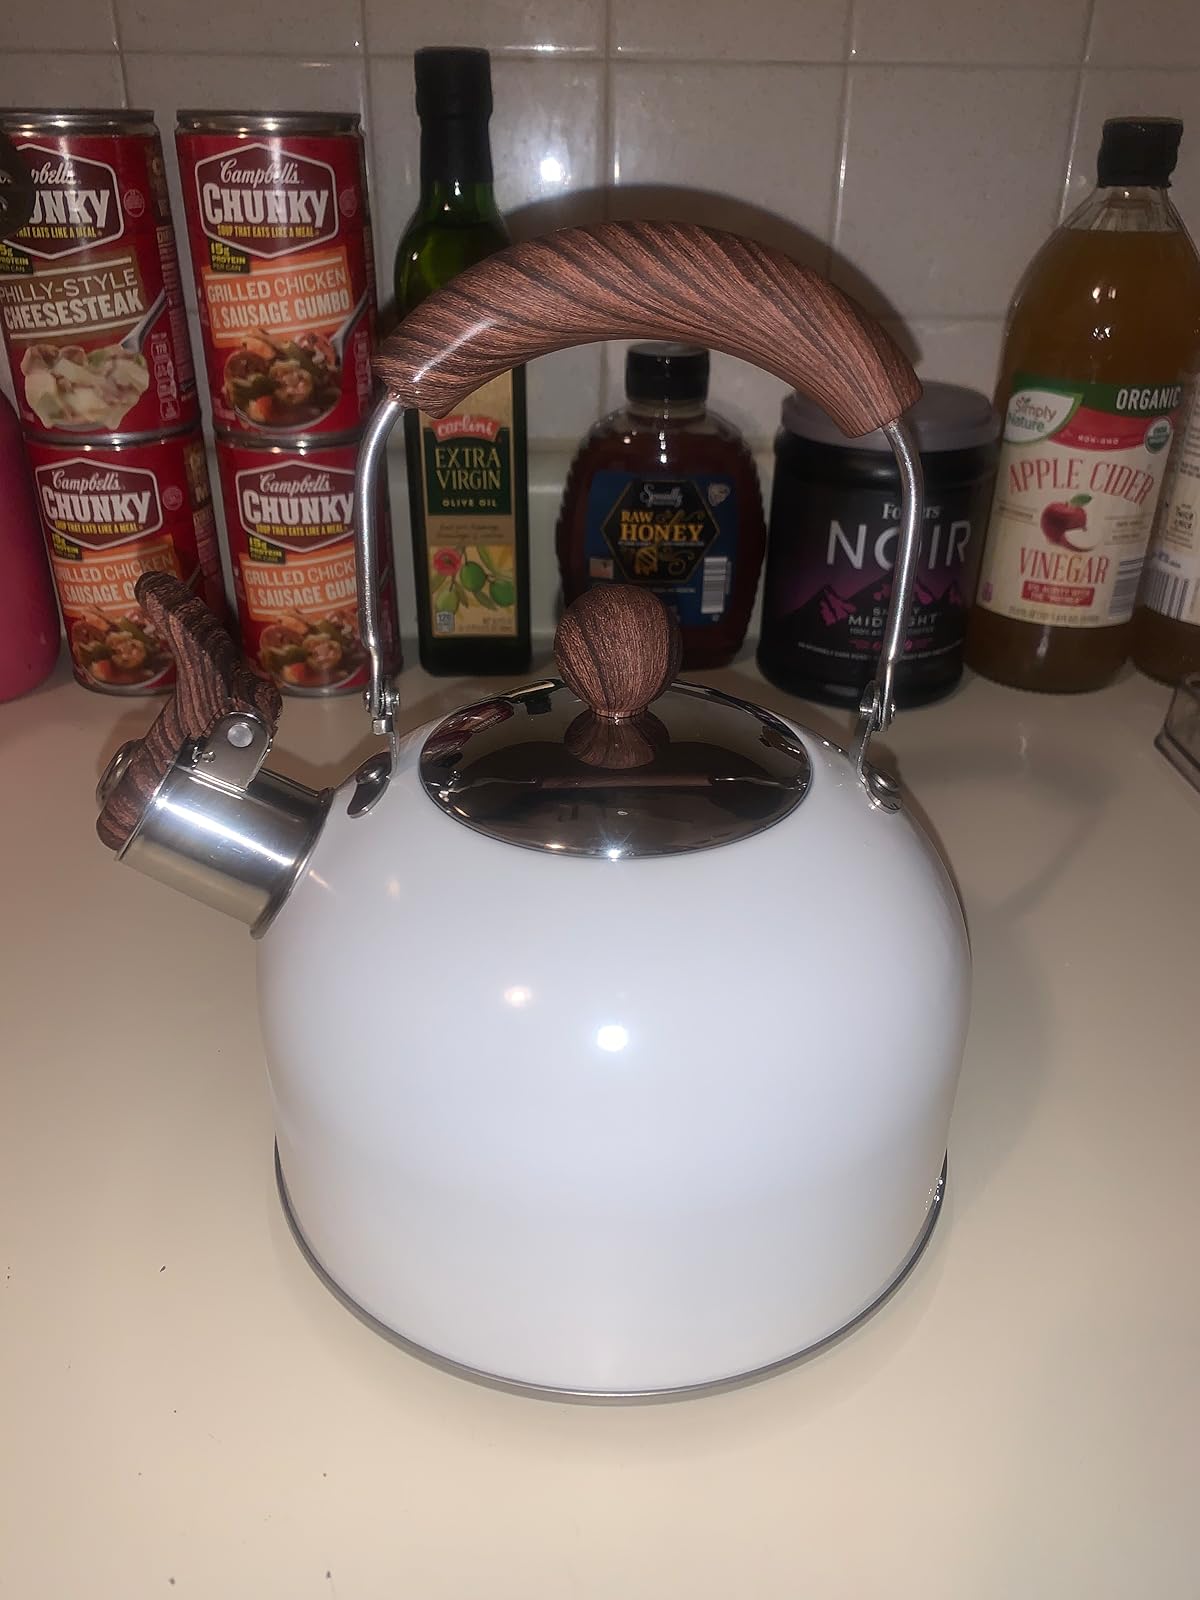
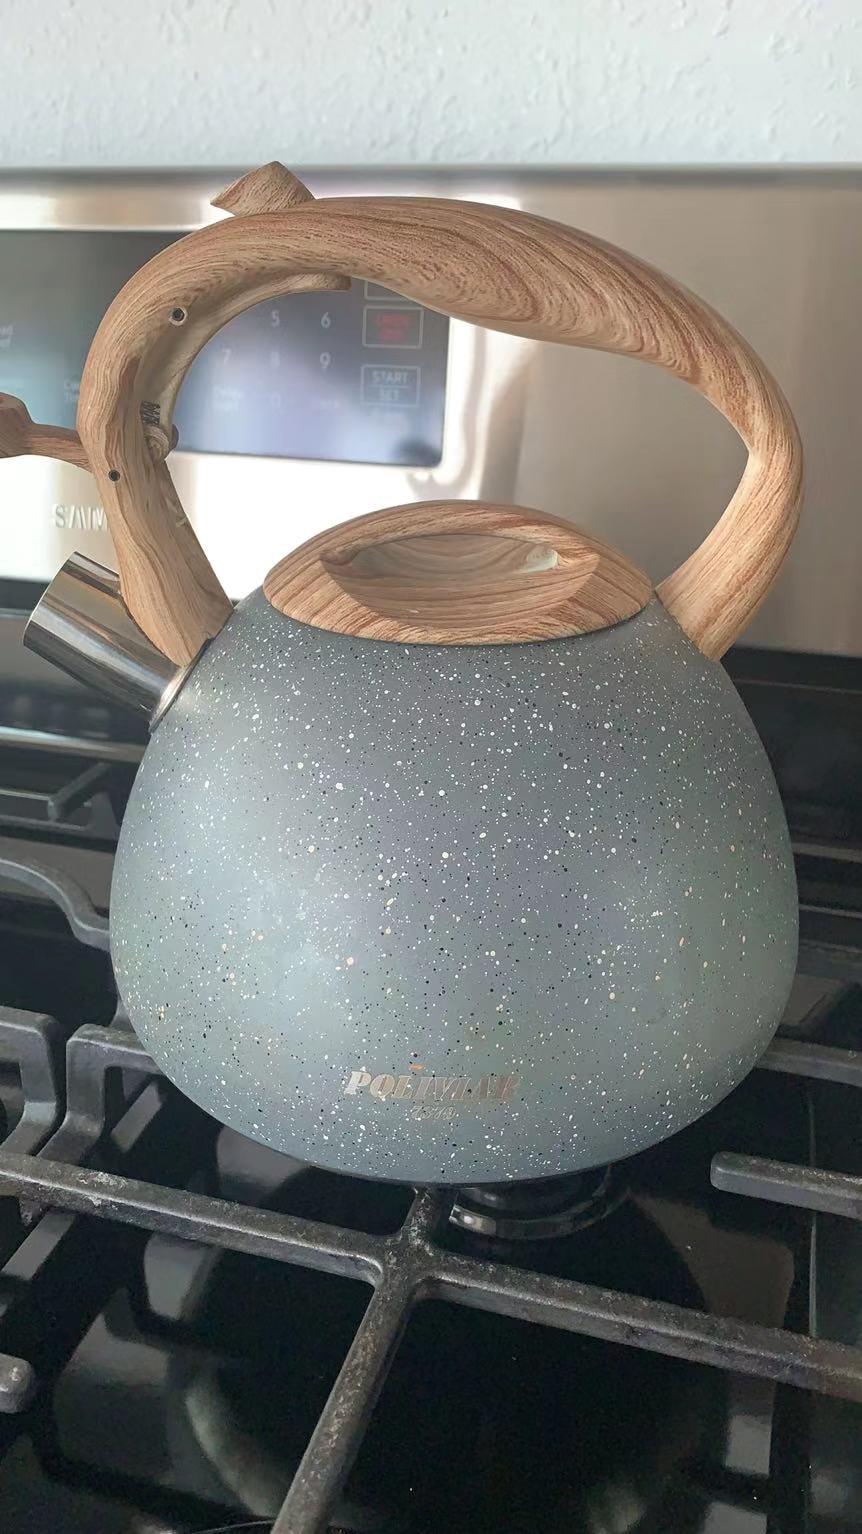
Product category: items_kettle
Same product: no